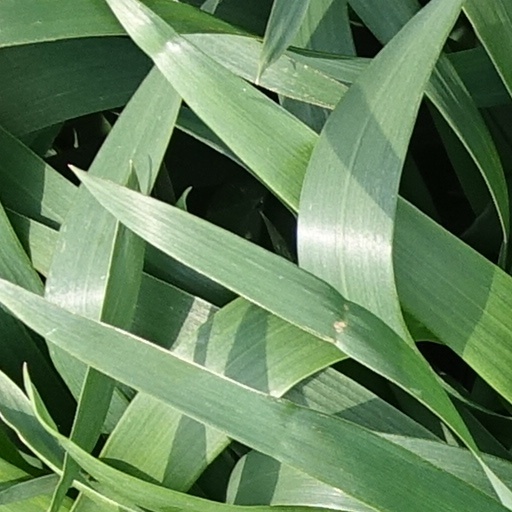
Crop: wheat